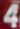
Number: 4